Green Party of Prince Edward Island

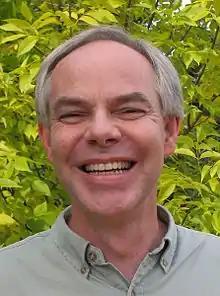
Peter Bevan-Baker, party leader from 2012 to 2023 and its first MLA.

Sharon Labchuk resigned the leadership of the Green Party on July 12, 2012. She was succeeded by Peter Bevan-Baker on November 3, 2012. The party released its platform for the 2015 election on March 20, 2015. In that election, leader Bevan-Baker was elected in the district of Kellys Cross-Cumberland with 54% of the vote, and won the party's first seat, and only the second seat ever won in the legislature for a third party.